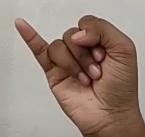
ASL sign: J